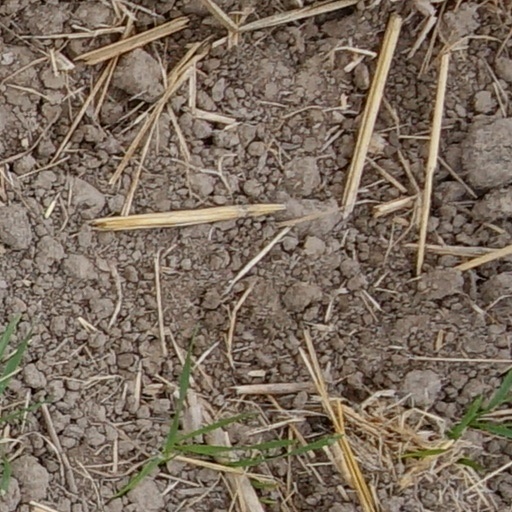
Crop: wheat